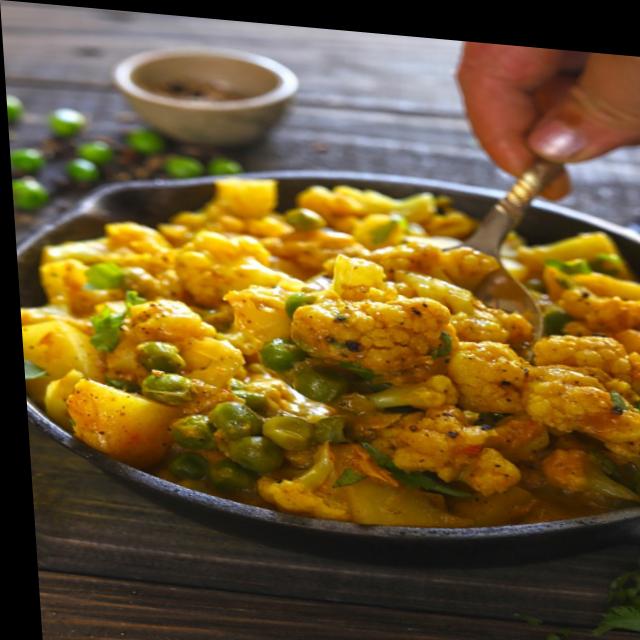
Dish: aloo_gobi